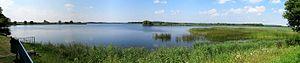
Étang de lachaussée
Lachaussée est une commune française située dans le département de la Meuse, en région Grand Est.